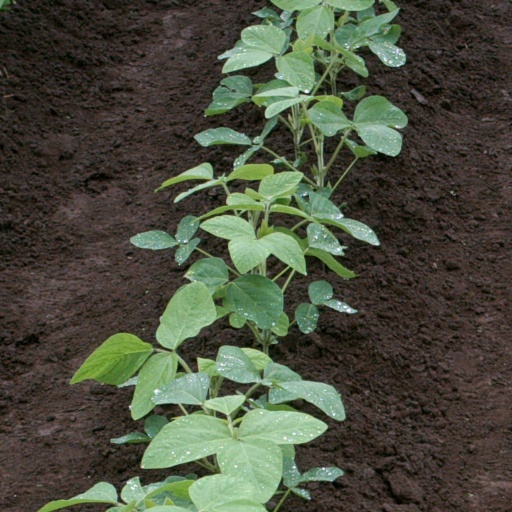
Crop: soybean